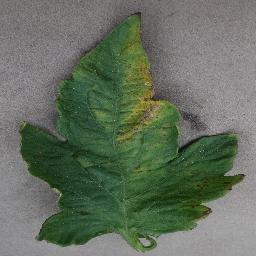
Label: Tomato___Bacterial_spot